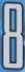
Number: 8